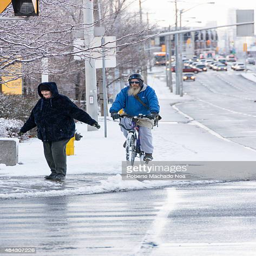
an old woman dressed in warm clothes walking carefully on snow covered pavement and an old cyclist riding on the pavement